Turid Thomassen

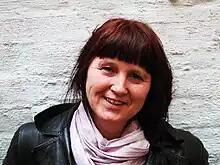
Turid Thomassen in 2010

Turid Thomassen (born 19 April 1965) is a Norwegian politician who was party leader of the Norwegian Red party from 2010 to 2012, succeeding Torstein Dahle.